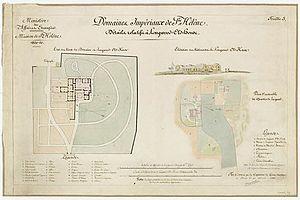
Plan de Longwood House, à Sainte-Hélène, par Eugène-François Masselin, capitaine du Génie.
Longwood House est un bâtiment qui fut la dernière résidence de Napoléon Iᵉʳ lors de son exil sur l'île de Sainte-Hélène. Napoléon Iᵉʳ y séjourna du 10 décembre 1815 au 5 mai 1821, jour de sa mort.